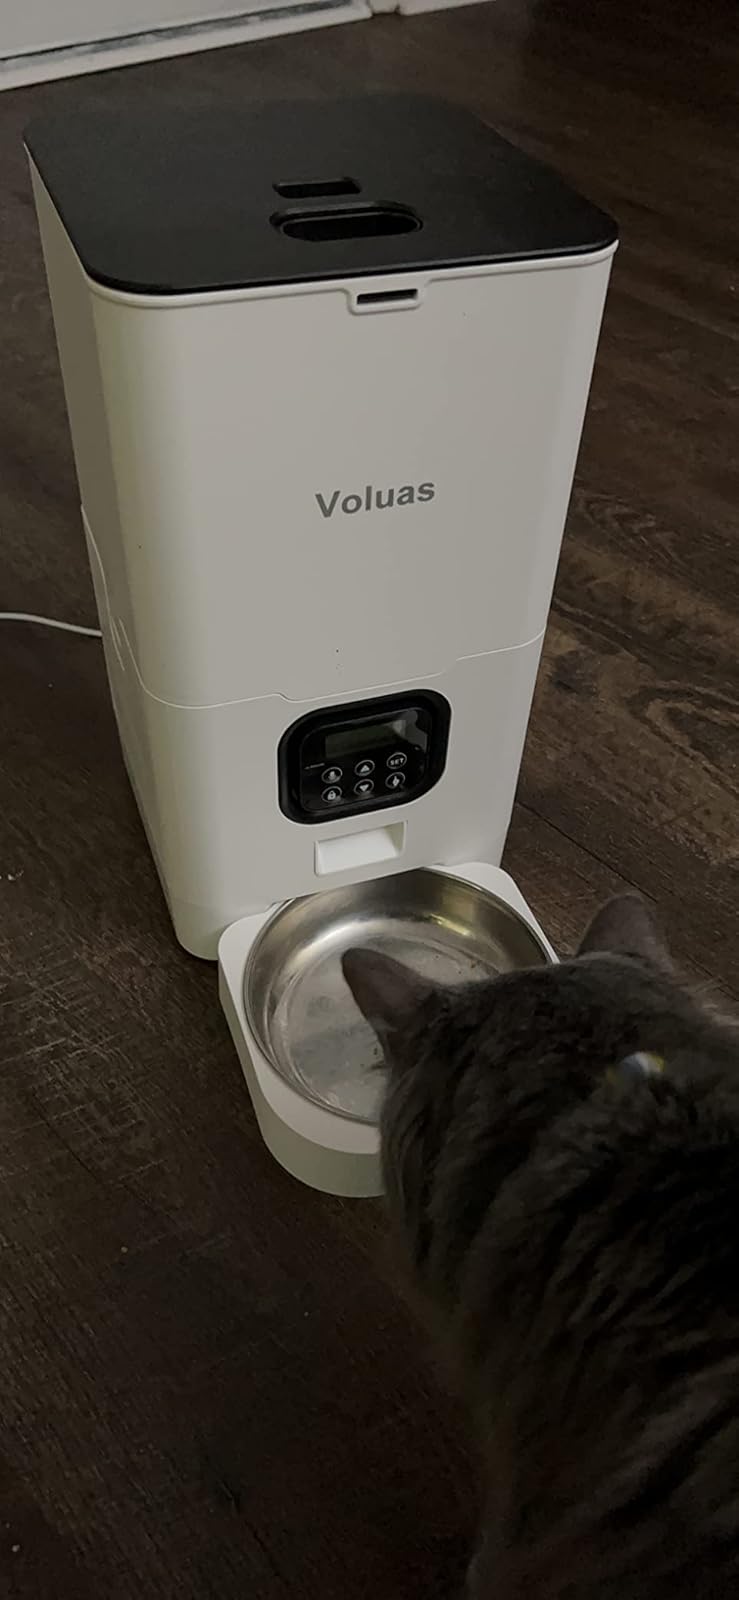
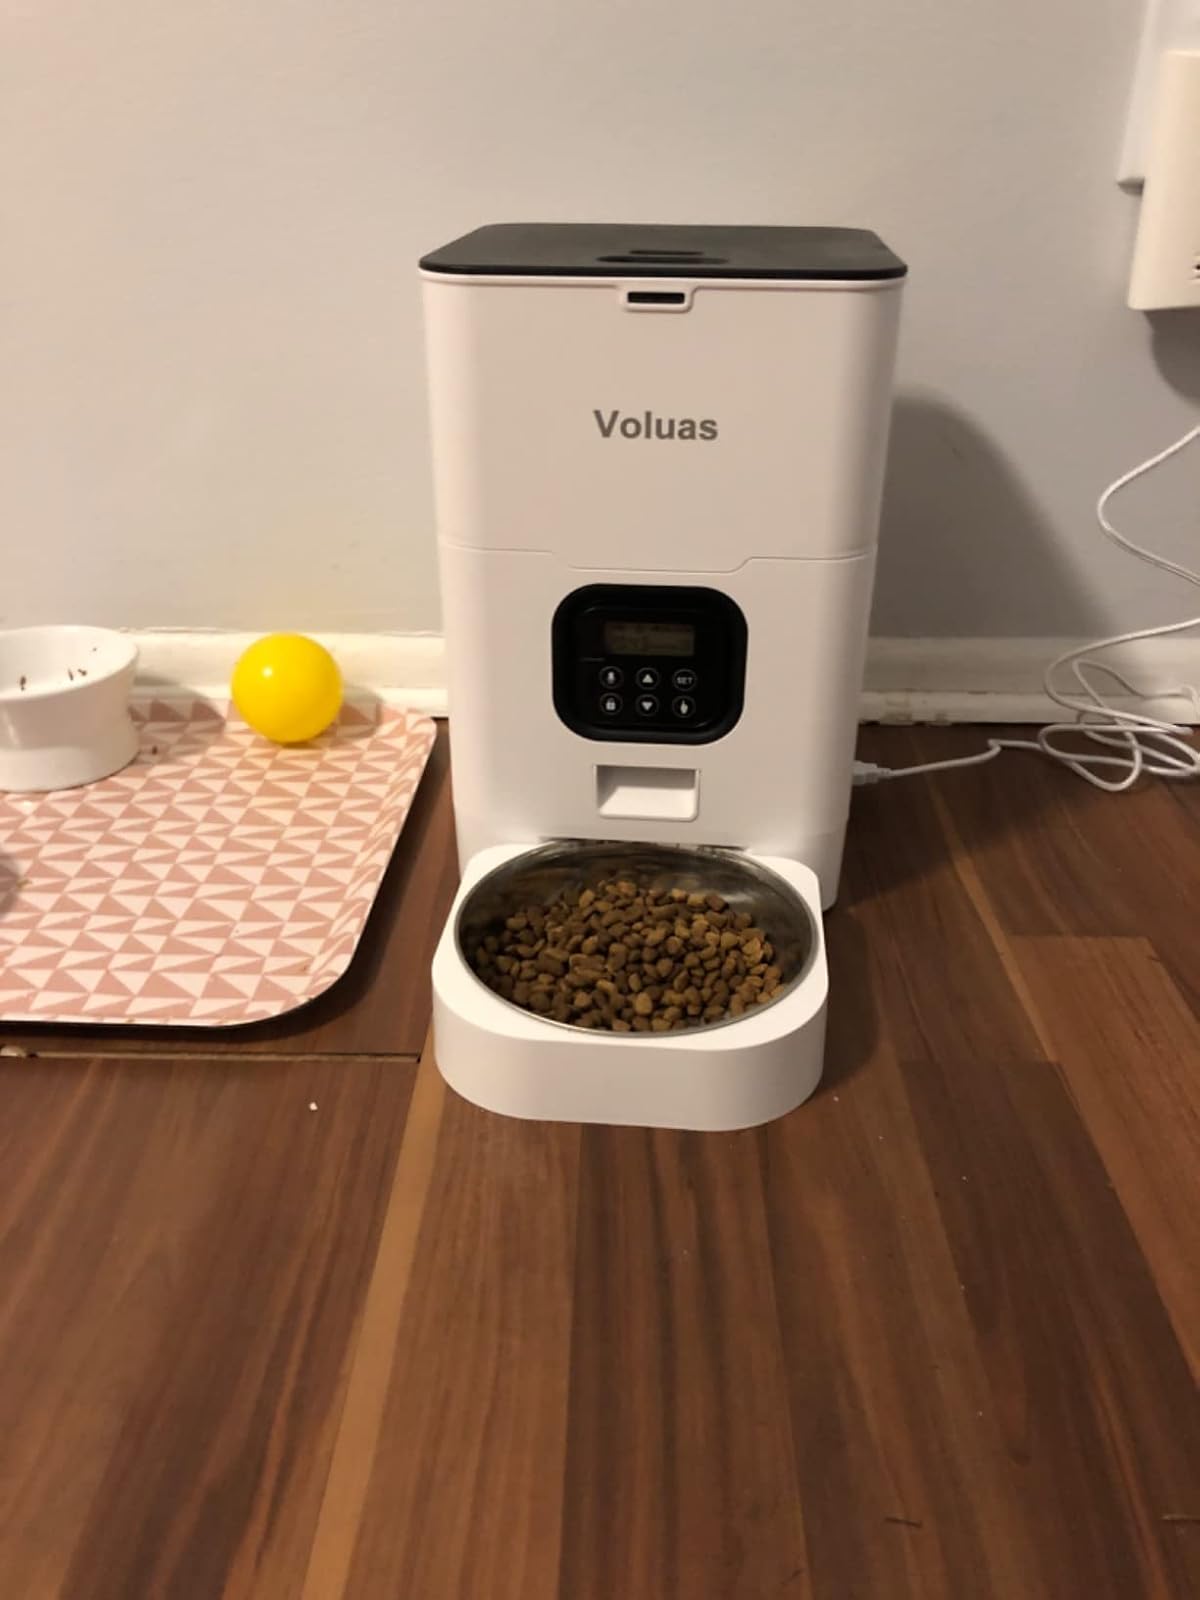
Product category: items_feeder
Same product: yes